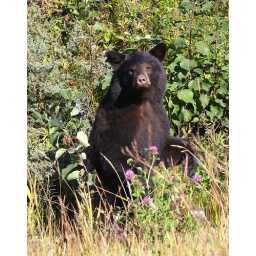
A little cub on the side of the highway in between Prince George and Quesnel.